Robert R. O'Donnell

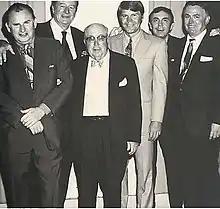
From left to right: Robert R. O'Donnell, John Wayne, B.R. McLendon, Glen Campbell, Gordon McLendon and Bob Hartgrove

After the war, O’Donnell held numerous management positions at venues wholly owned by Interstate Theaters including the Aztec, the Sunset and the Laurel theaters. In 1948, O’Donnell married Eula Jean Baird who would serve as his secretary until the end of his life.